Kraichgau Railway

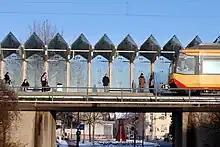
New "Bretten Stadtmitte" station built for the Stadtbahn

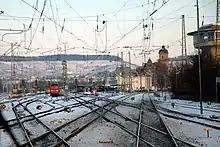
New junction with the Franconia Railway built for the Stadtbahn in Heilbronn Hauptbahnhof, view from the train

The platform height above rail level in Wössingen Ost, Bretten, Gölshausen Industrie and all stations between Eppingen and Heilbronn is 55 cm, thus making possible level access to the Stadtbahn vehicles of class GT 8-100D/2S-M. All other stations have a platform height of 38 cm.